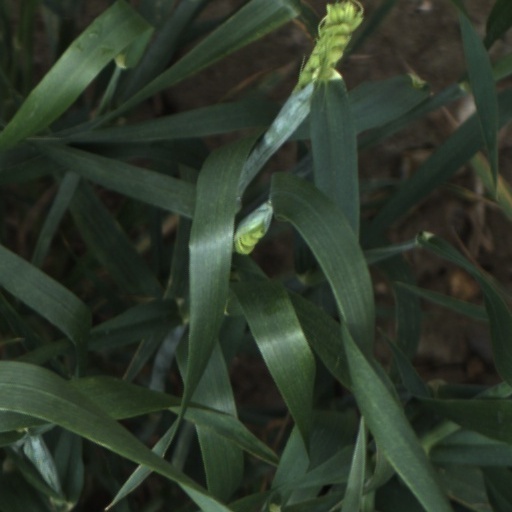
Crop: wheat